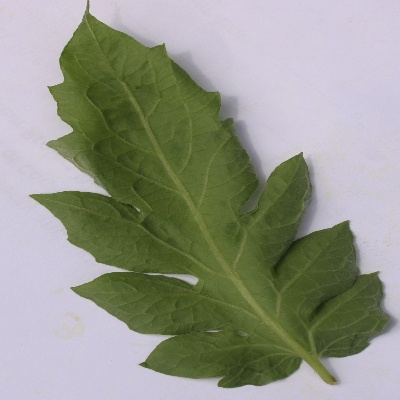
Crop: Tomato
Condition: leaf curl